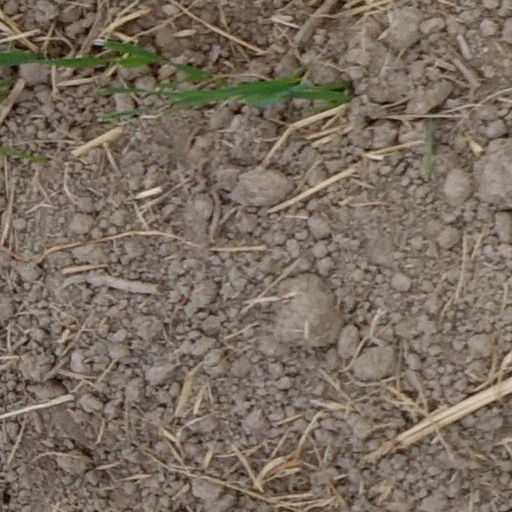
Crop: wheat